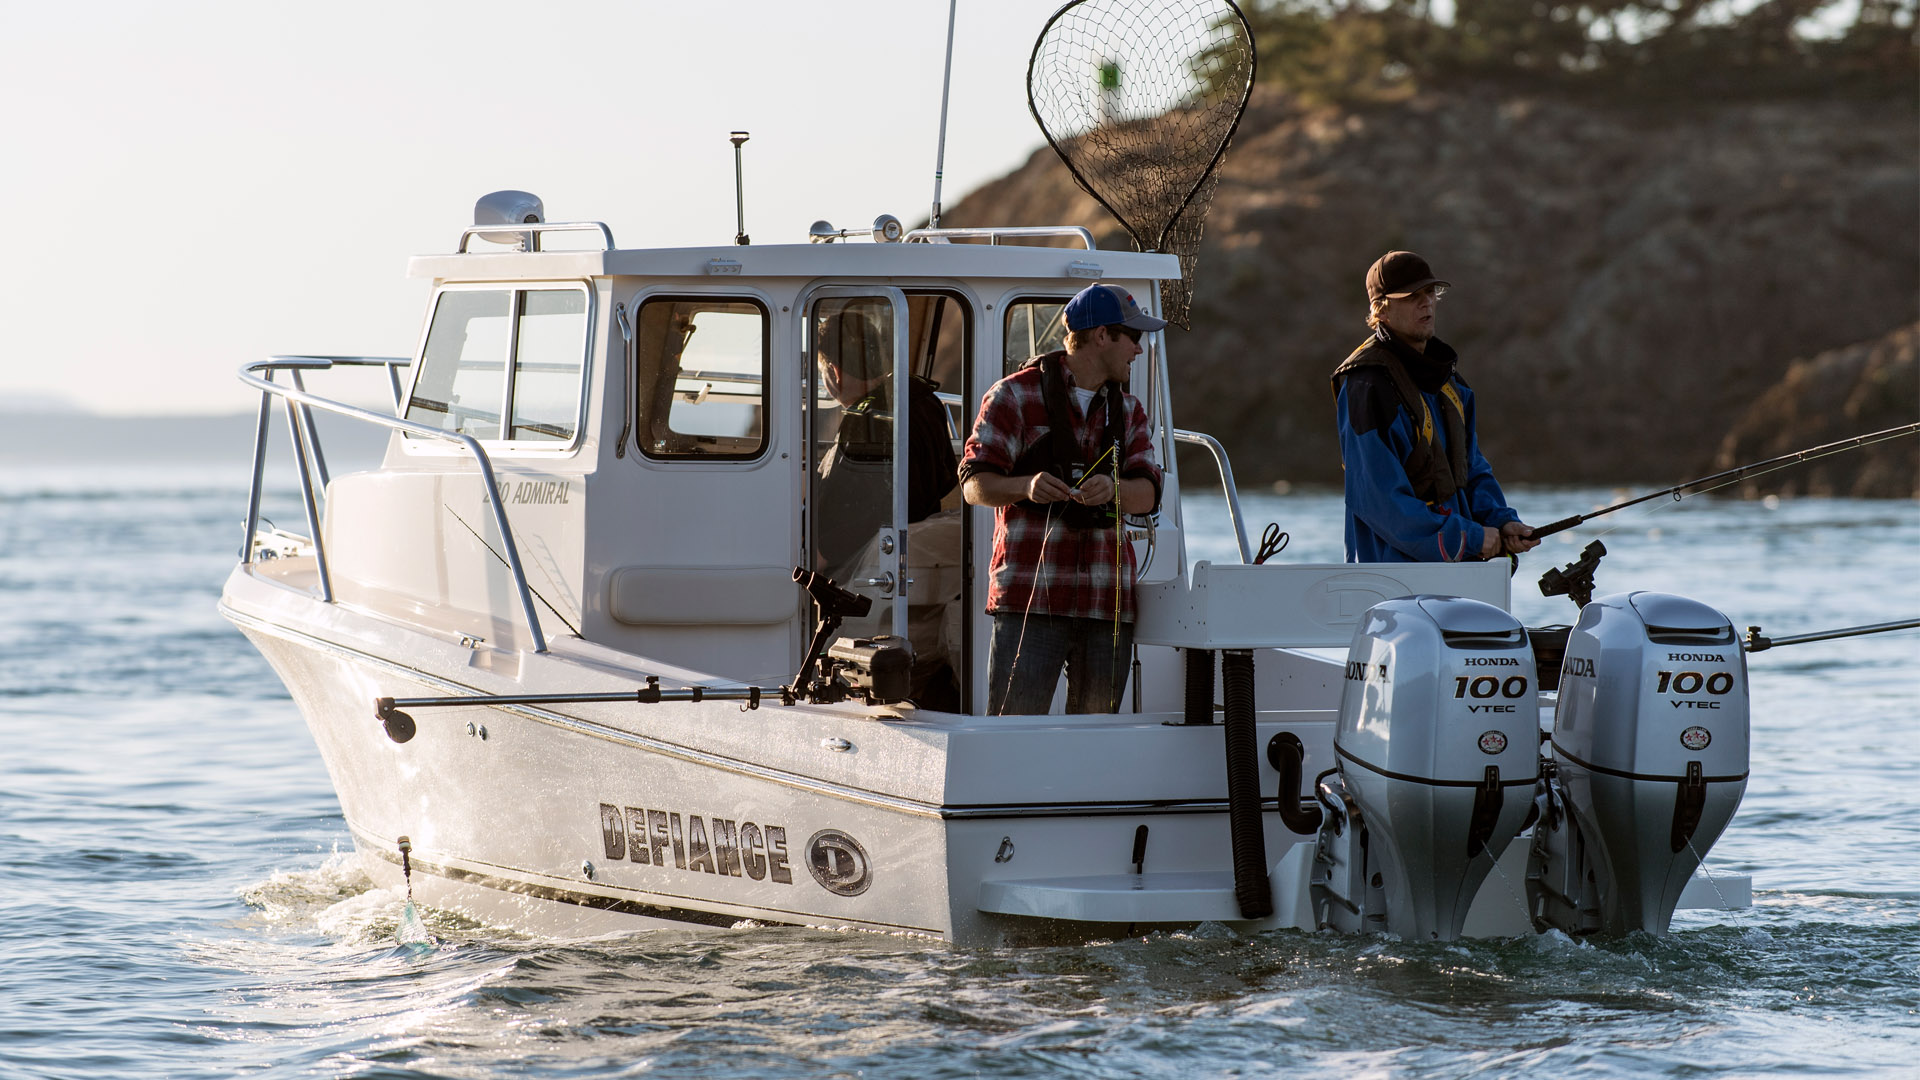
Vehicle type: Ships